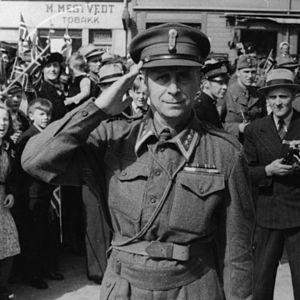
Hans Reidar Holtermann était un officier d'artillerie norvégien. Pendant l'entre-deux guerres, Holtermann a fréquenté des collèges militaires en Norvège et en France. Il est surtout connu pour ses fonctions de commandant dans la Résistance norvégienne au cours de la Seconde guerre mondiale; plus particulièrement lors du siège de la forteresse d'Hegra du 10 avril au 5 mai 1940. Il termina sa carrière au grade de général major.